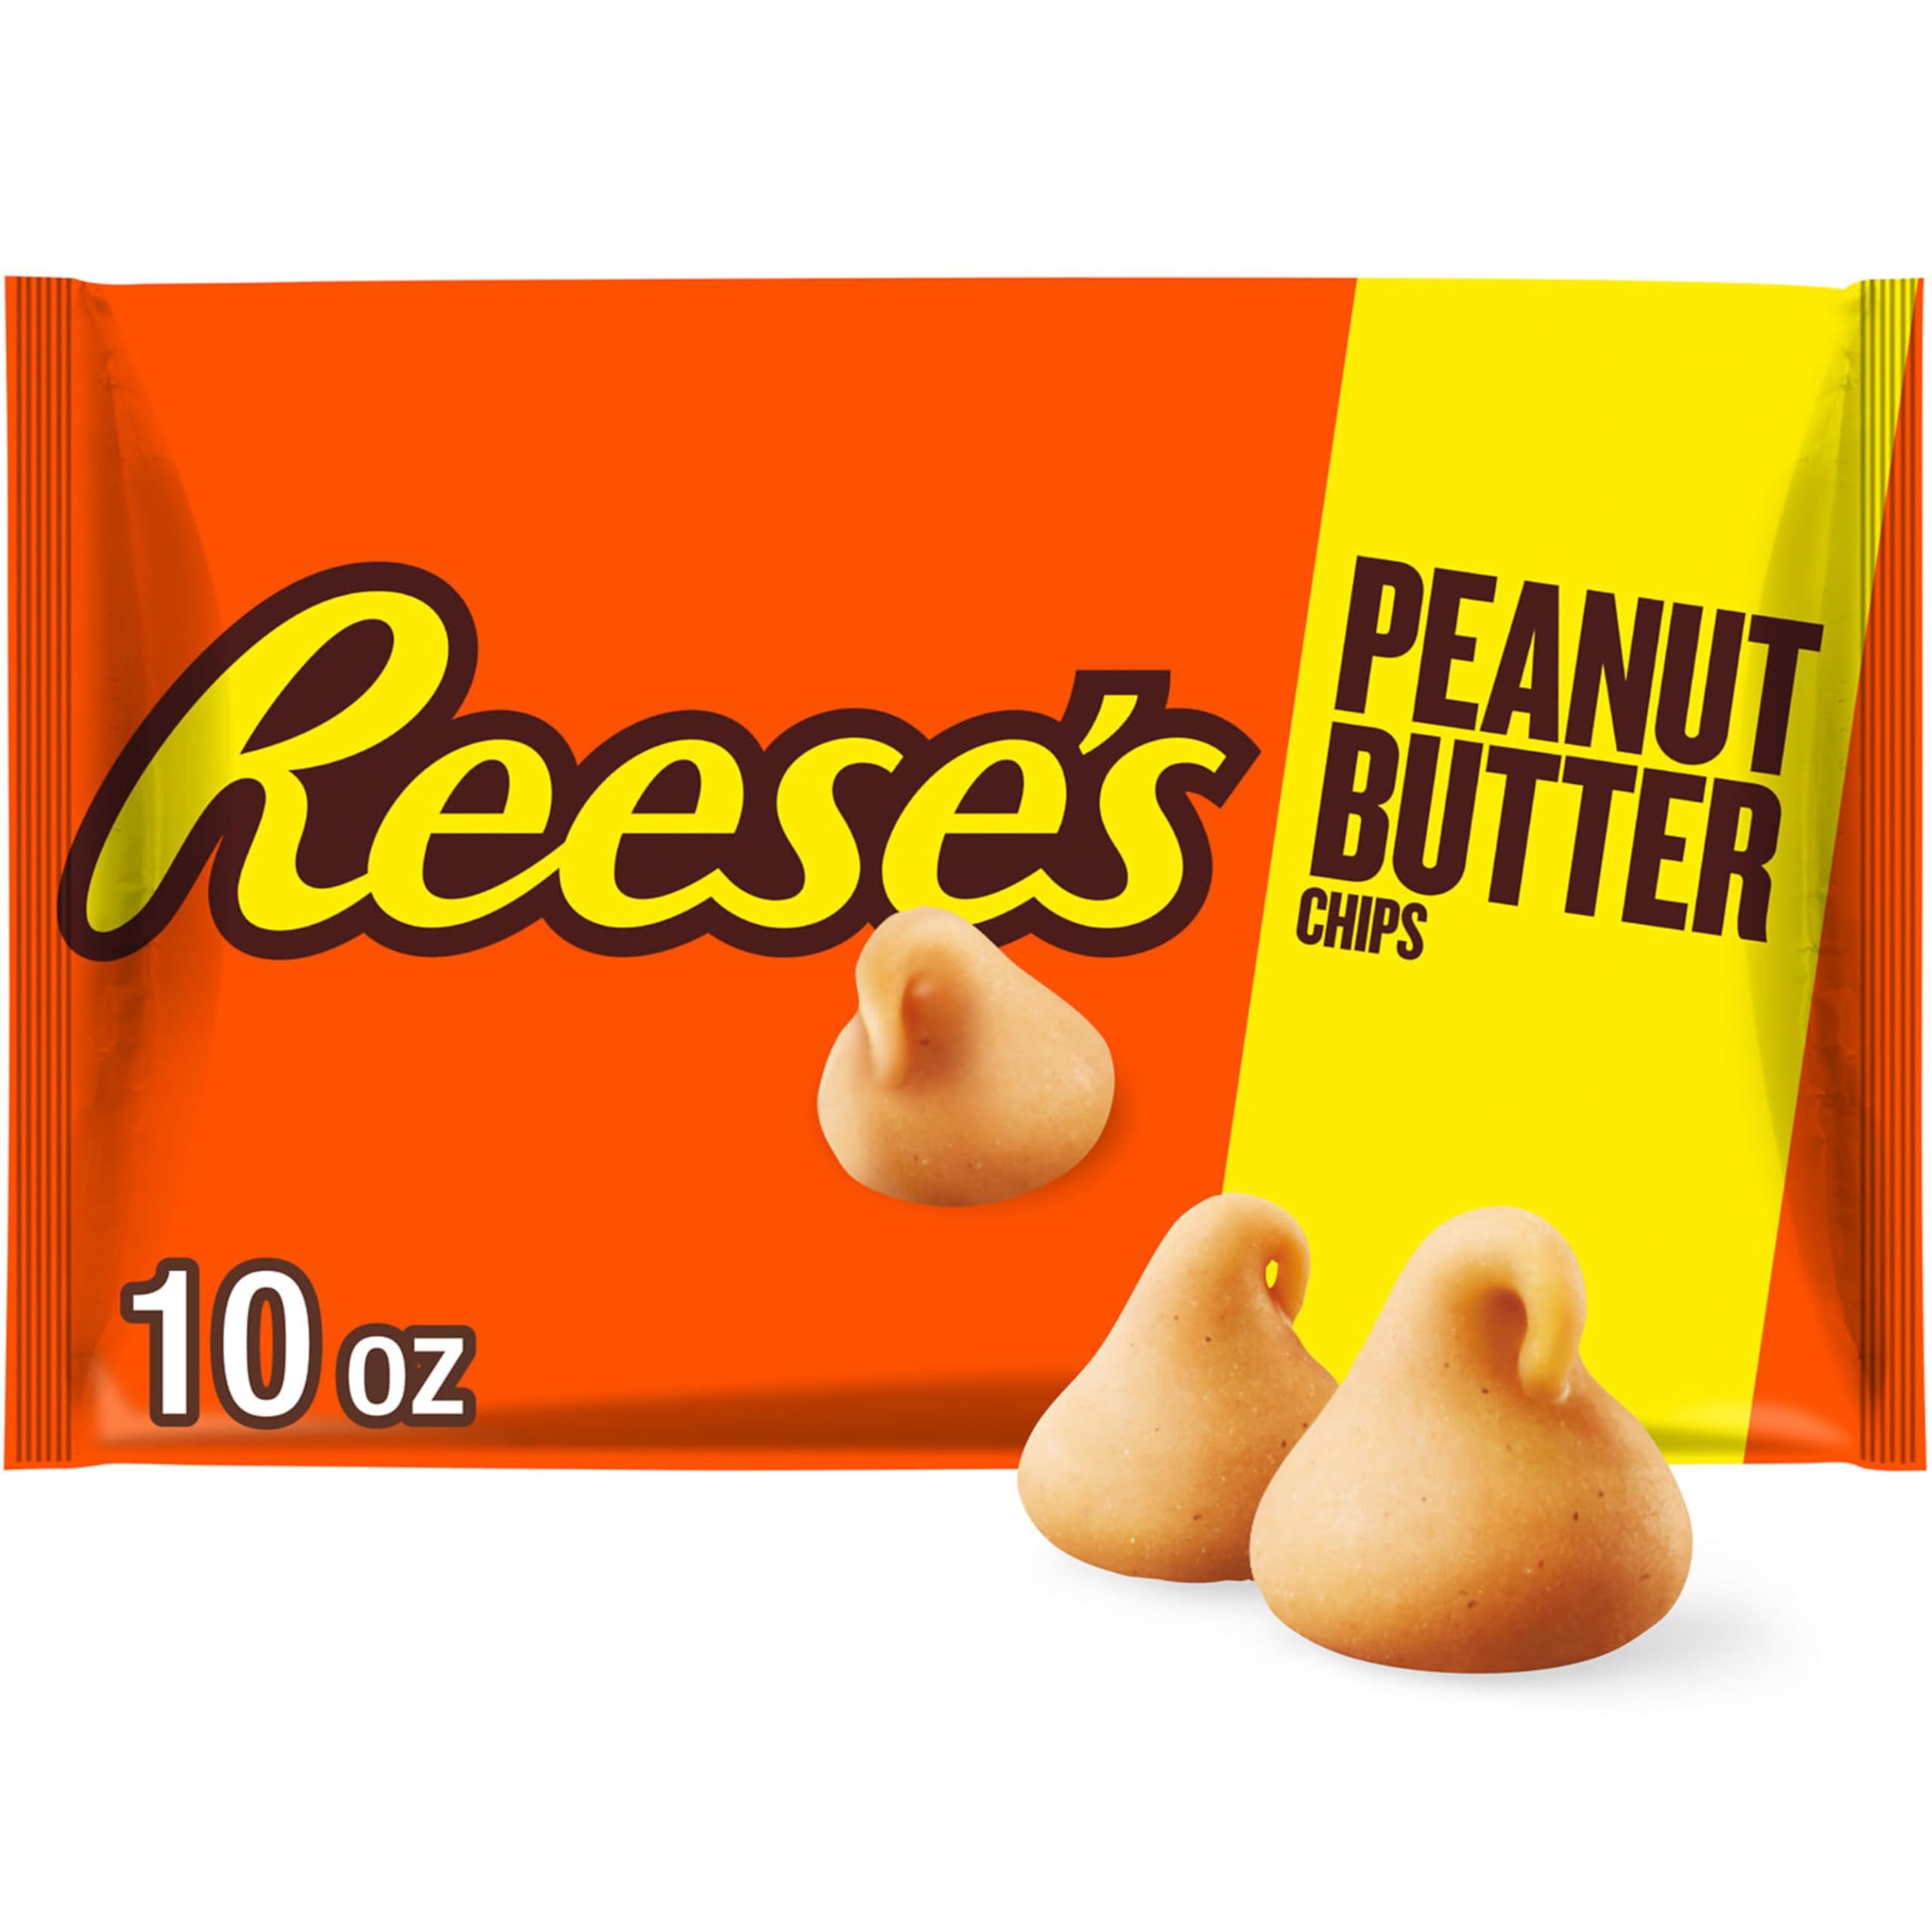
Item Name: REESE'S Peanut Butter Baking Chips Bag, 10 oz
Bullet Point 1: Contains one (1) 10-ounce bag of REESE'S Peanut Butter Baking Chips
Bullet Point 2: Enjoy peanut butter flavored baking chips with bold flavor packed into tiny morsels, perfect for baking brownies, cookies, fudge and other treats
Bullet Point 3: Kosher and gluten free REESE'S baking chips with no preservatives or artificial colors for a delicious addition to your kitchen pantry
Bullet Point 4: Bake birthday treats, holiday desserts and other homemade recipes with peanut butter baking chips
Bullet Point 5: Add bags of REESE'S peanut butter chips to your Christmas, Easter, Valentine's Day and Halloween baking festivities or snack on these morsels straight from the bag
Value: 10.0
Unit: Ounce

Price: 3.79